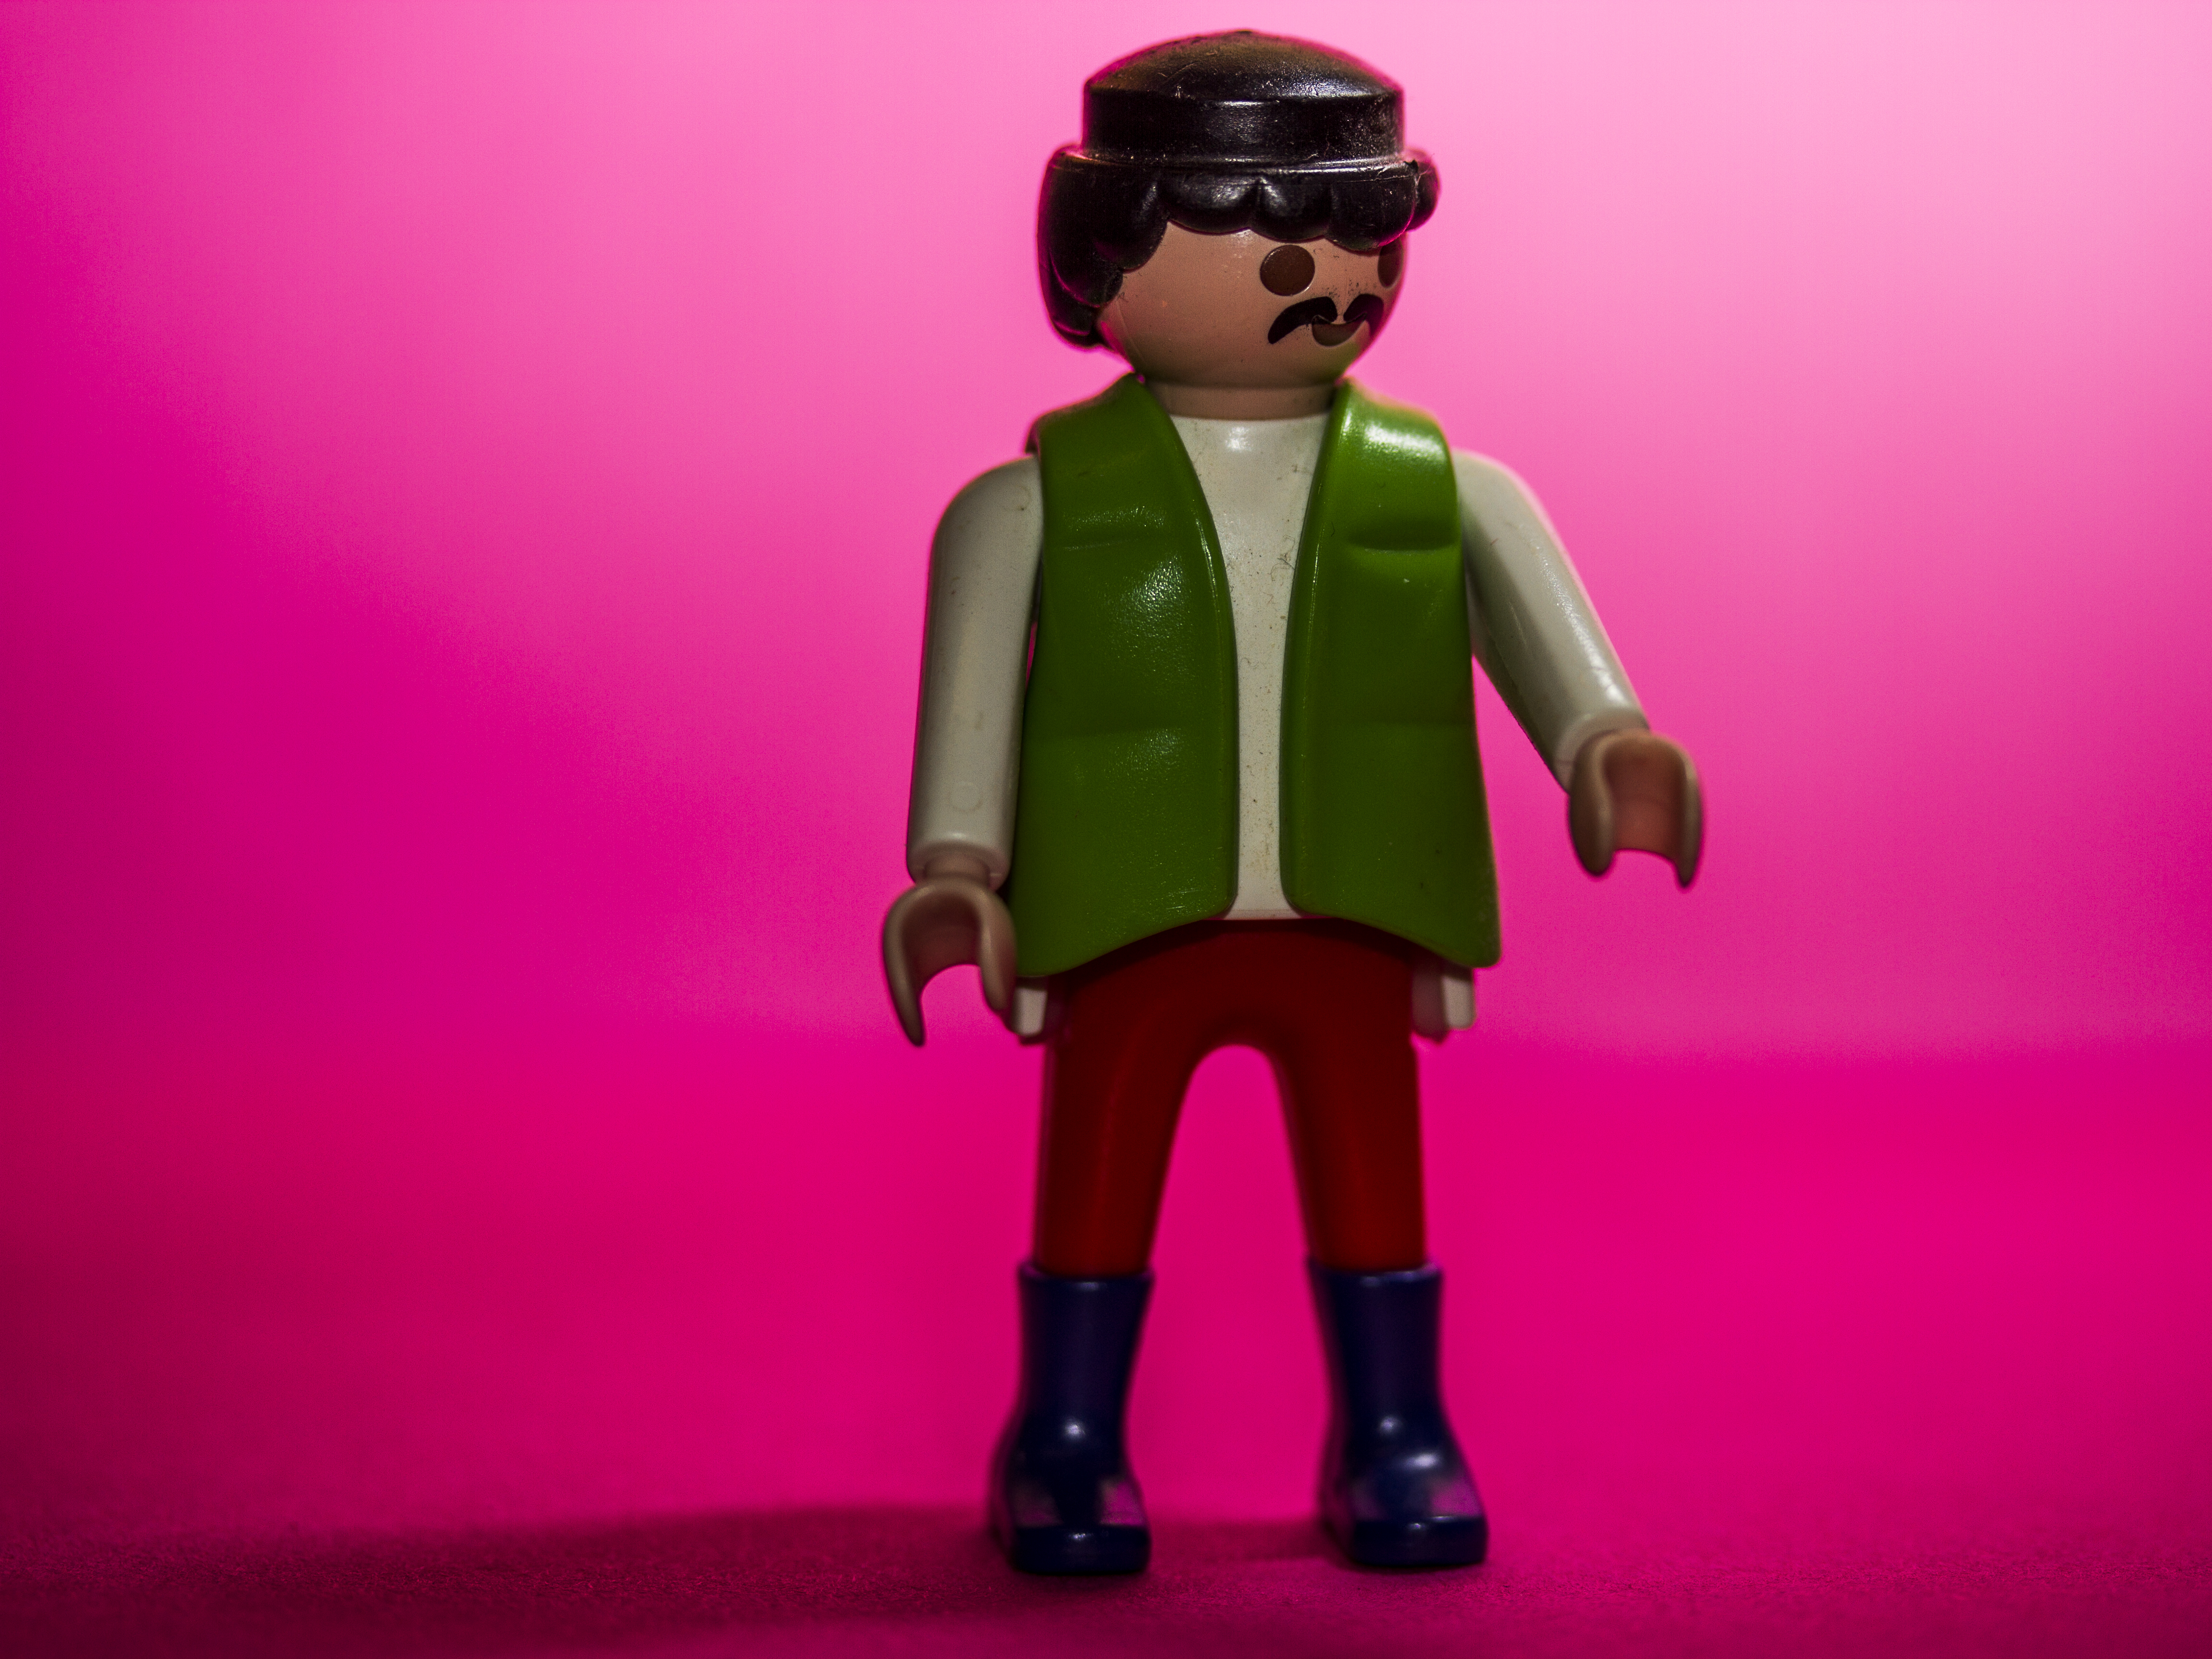
green, red, toy, uk, illustration, figurine, action figure, peterborough